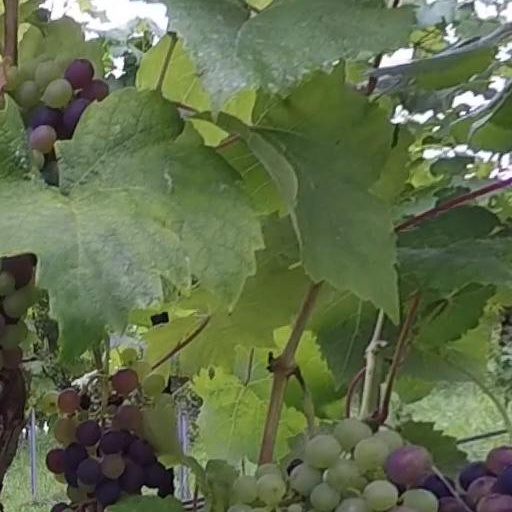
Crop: grape